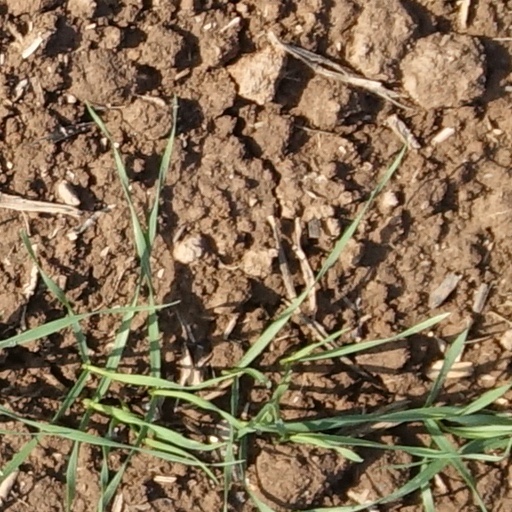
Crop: wheat